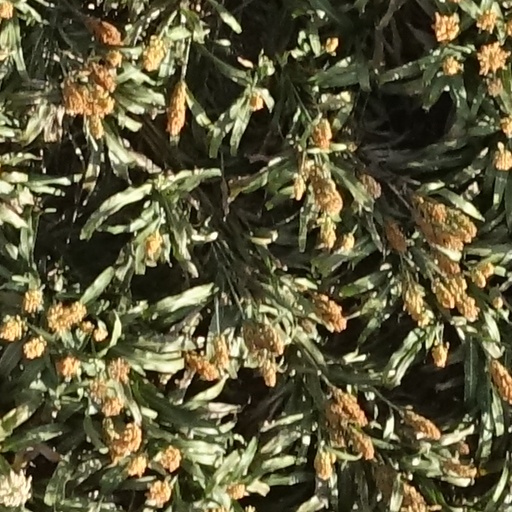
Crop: sorghum